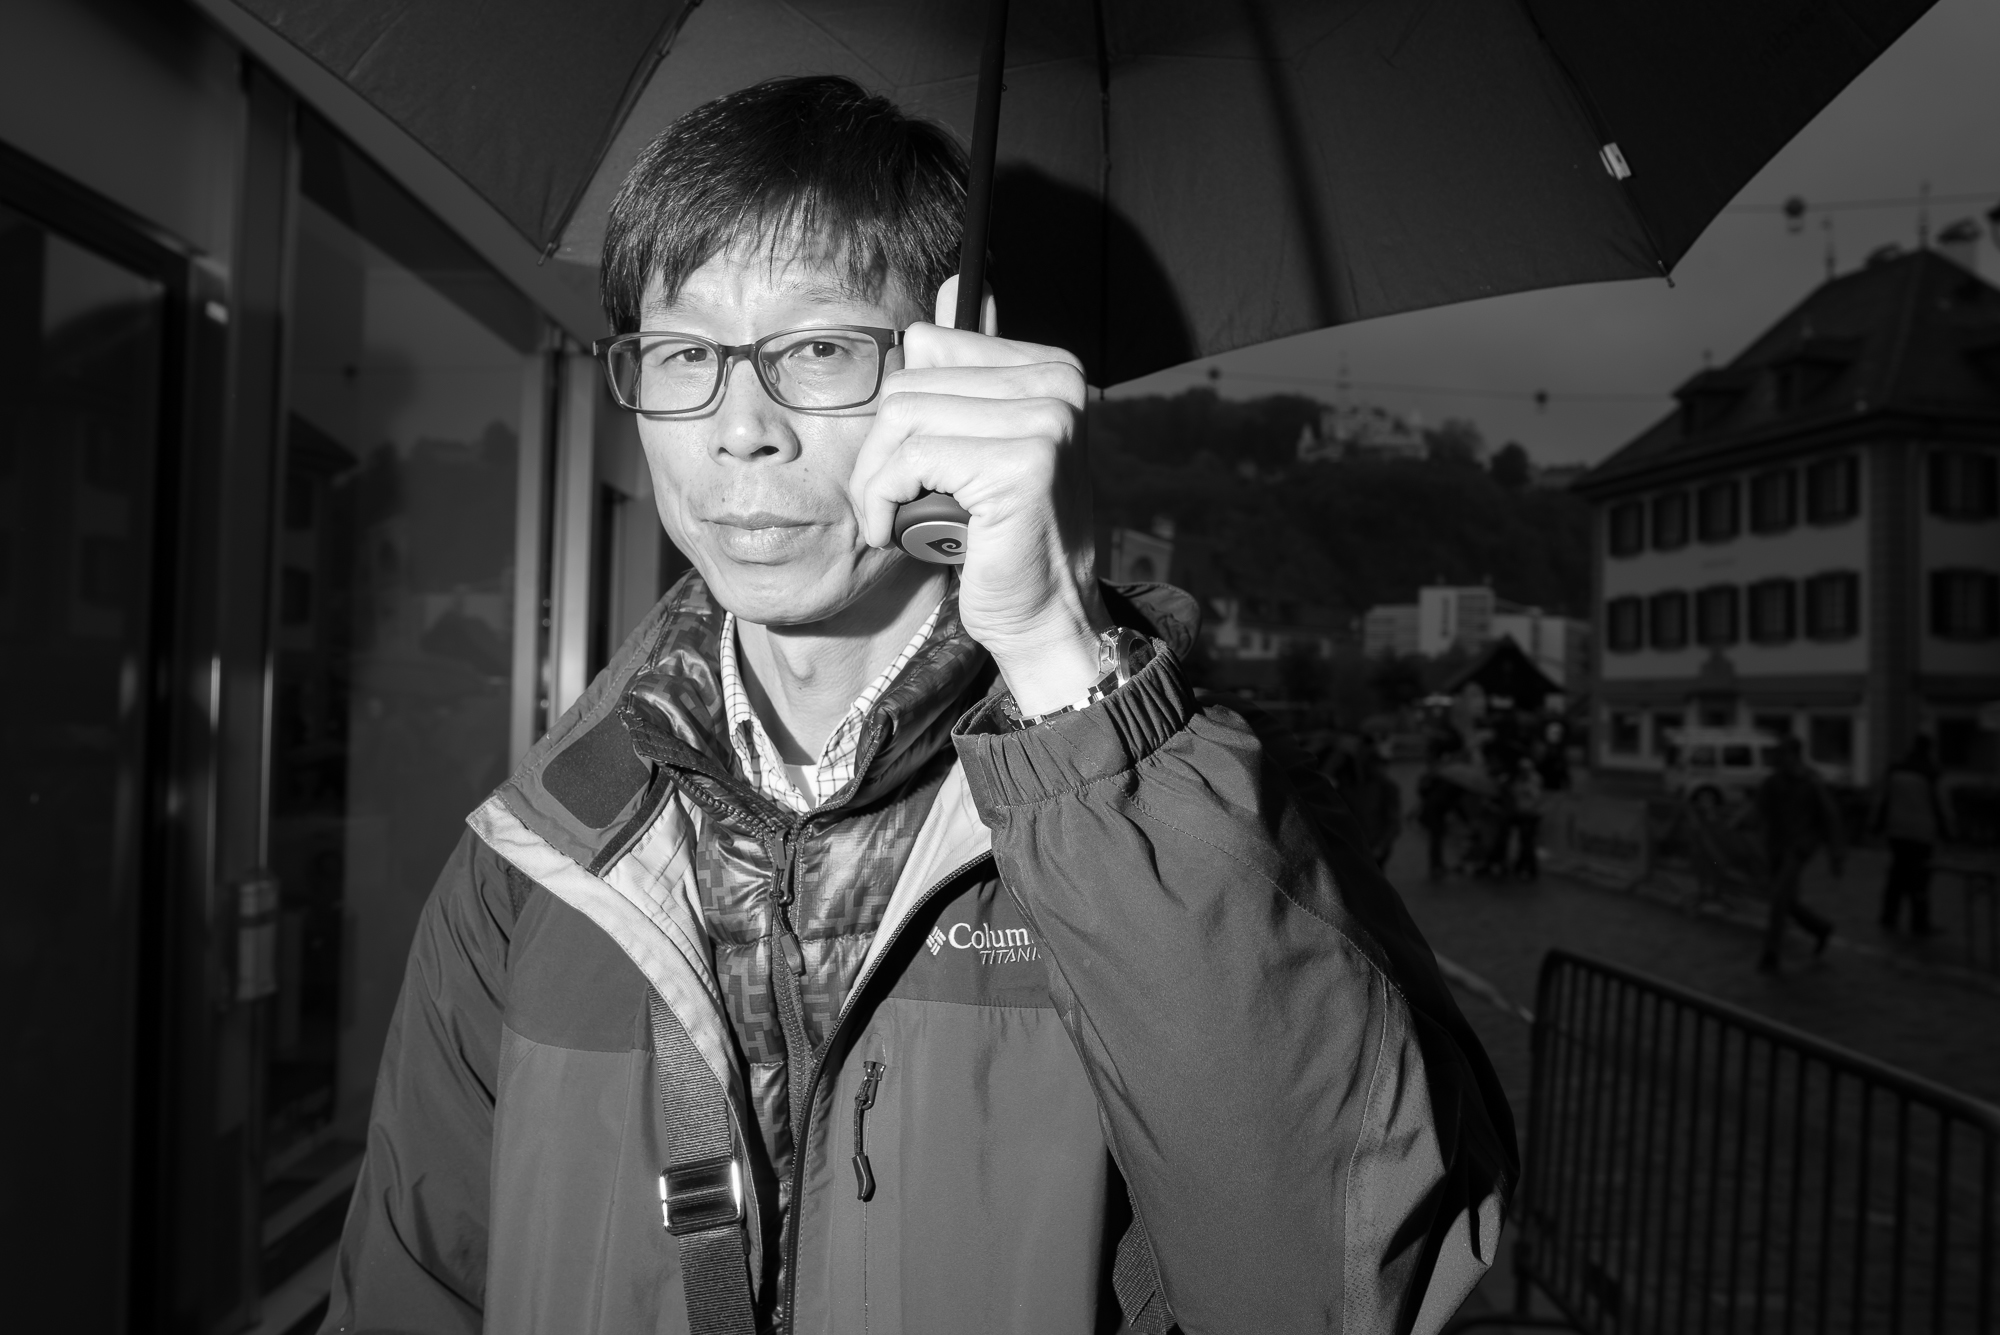
man, black and white, white, photography, male, portrait, black, monochrome, glasses, photograph, snapshot, z richthomasleuthardluzern, monochrome photography, film noir